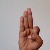
The image shows a hand gesture representing the letter 'F' in Indian Sign Language.